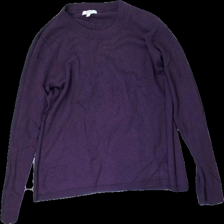
View: front
Type: Sweater
Category: Ladies
Brand: Rosebud
Colors: Purple
Material: 53% cotton, 47% viscose
Cut: Regular, C-collar
Size: M
Season: All
Price range: 50-100
Recommended usage: Export